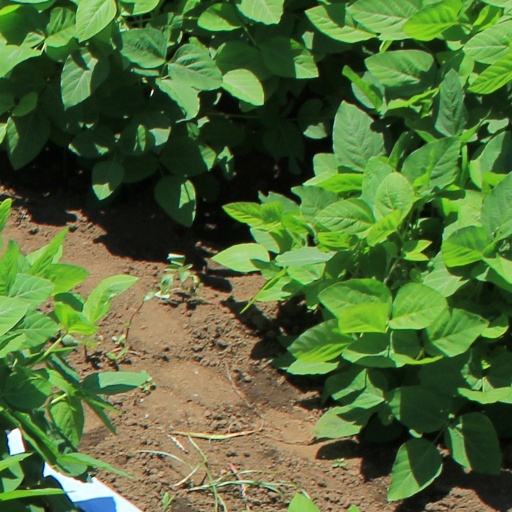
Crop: soybean